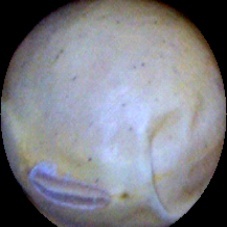
Label: Intact